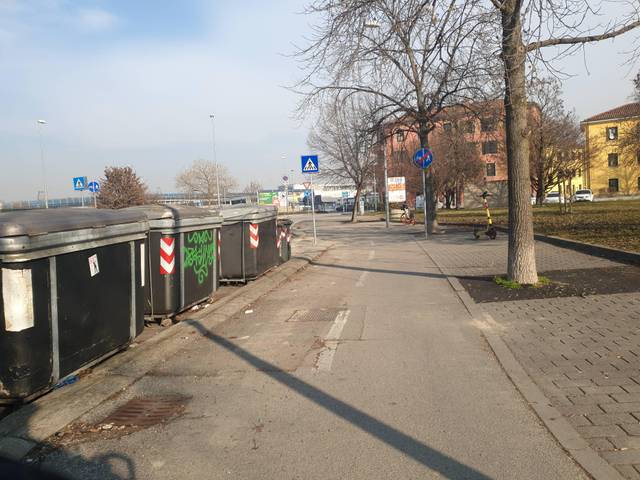
Region: Italy
Coordinates: 45.416, 11.894